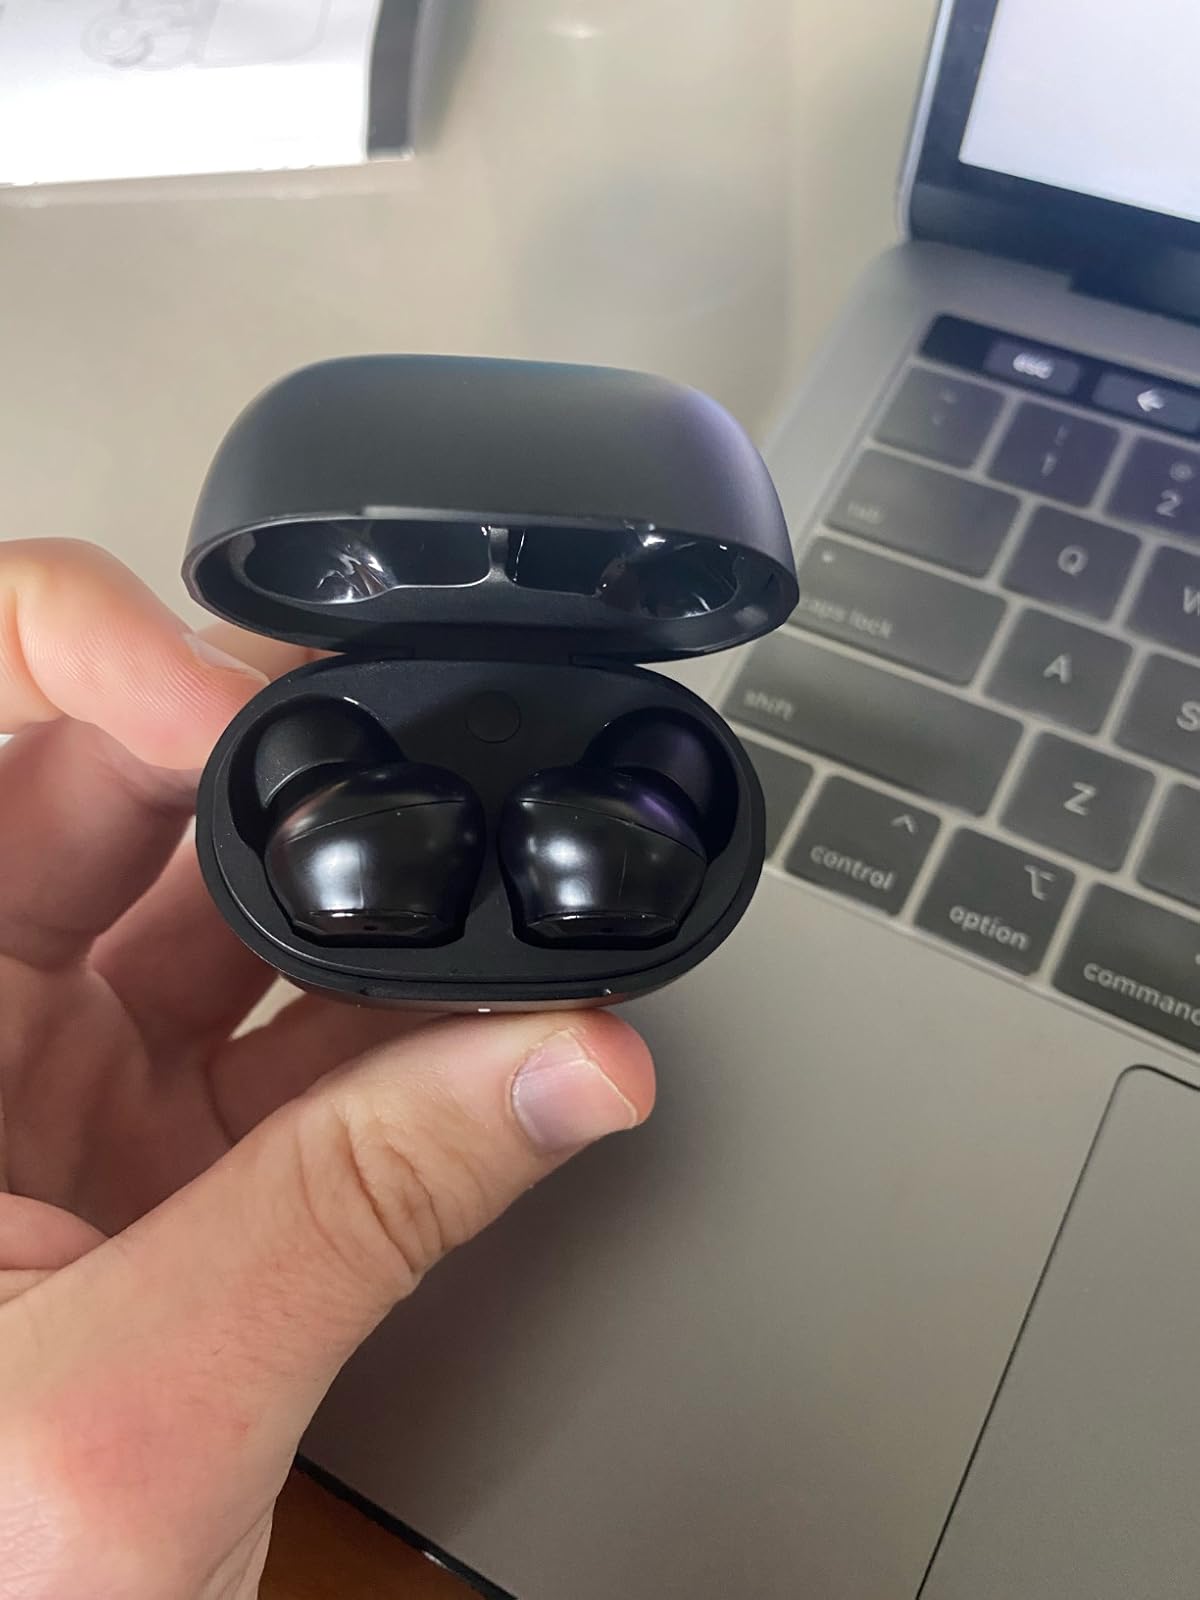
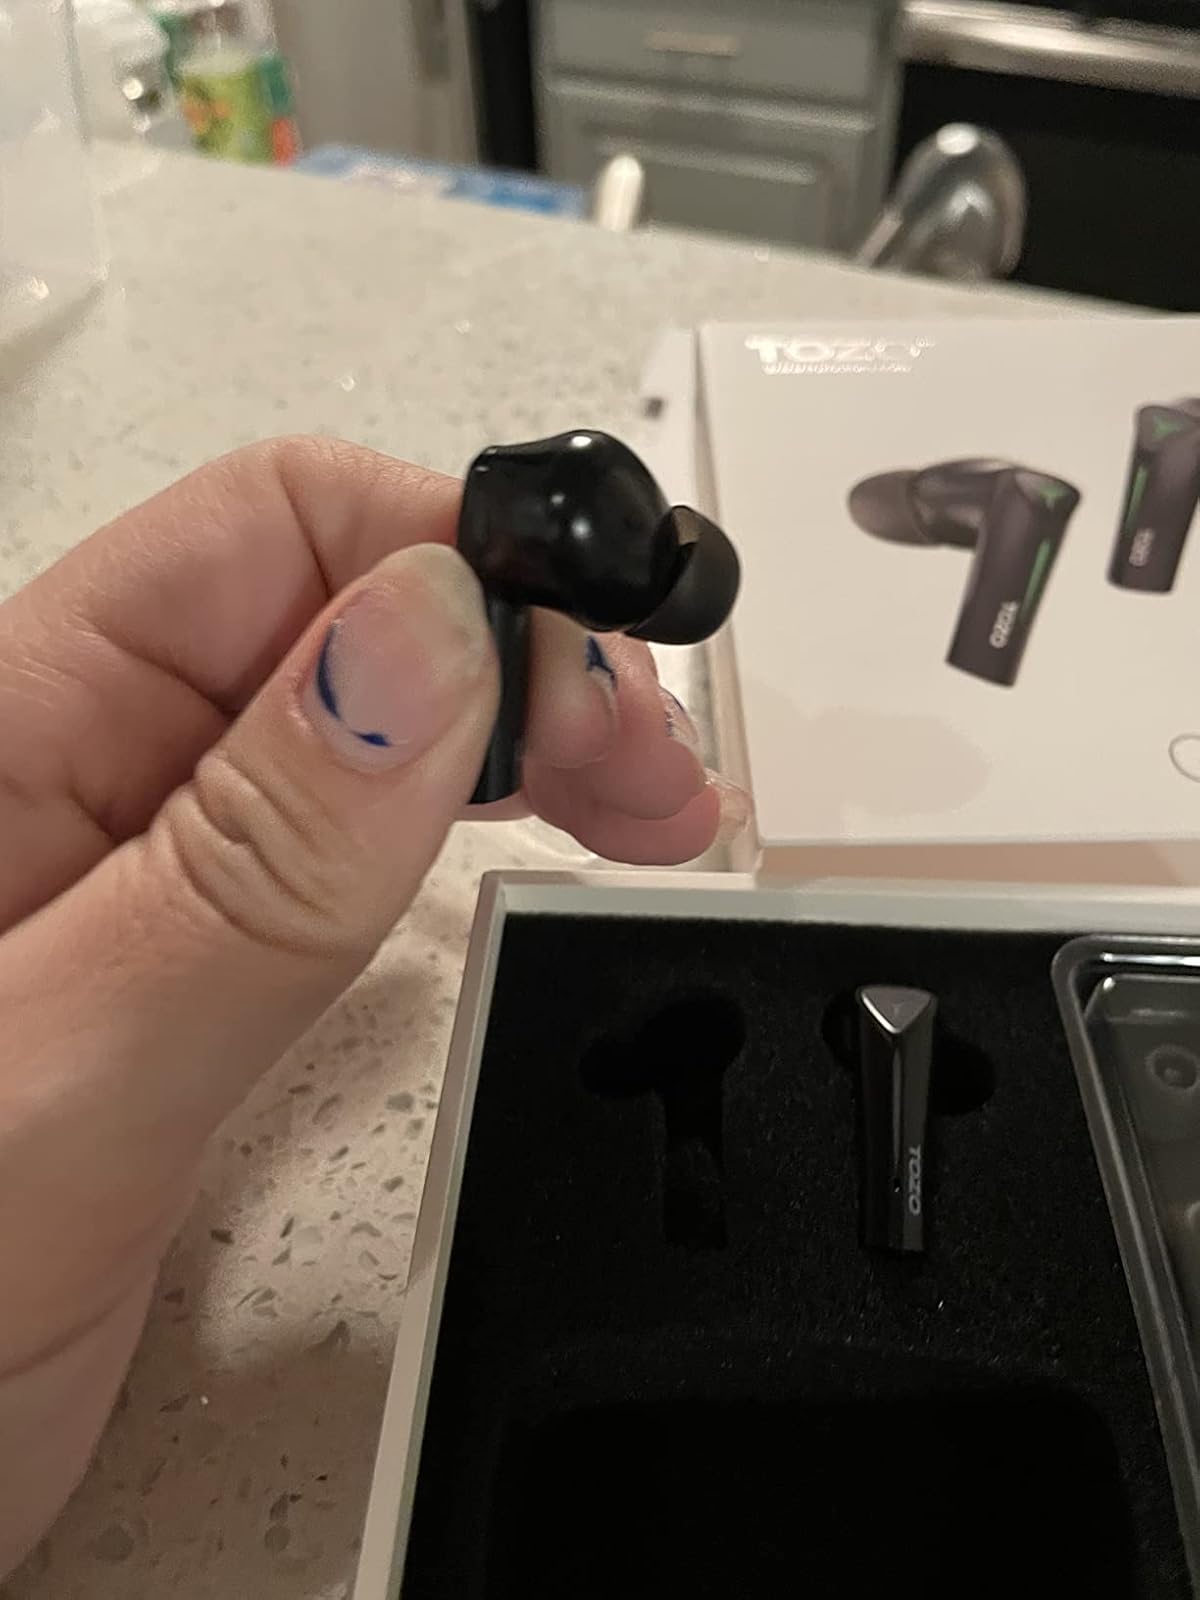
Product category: earbuds
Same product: no